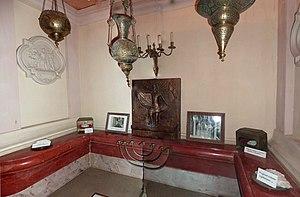
Le Saint-Sépulcre d'Angers est un mémorial de la ville d'Angers, dans le département de Maine-et-Loire, en France. C'est une réplique de la rotonde de la basilique du Saint-Sépulcre de Jérusalem, avec en son centre, l'édicule, le tombeau de Jésus-Christ. Une réplique complète de la basilique se trouve au Mount St. Sepulchre Franciscan Monastery à Washington aux États-Unis. Il existe aussi une copie du tombeau à Görlitz en Allemagne.